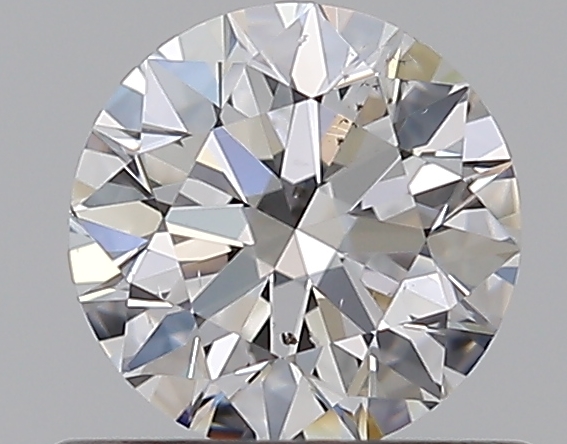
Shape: round
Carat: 0.5
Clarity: SI1
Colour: D
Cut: EX
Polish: EX
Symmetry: EX
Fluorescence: M
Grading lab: GIA
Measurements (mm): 5.07 x 5.08 x 3.15